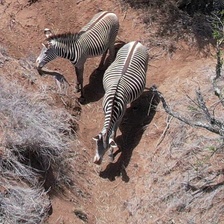
Pose orientation: left